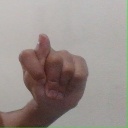
अक्षर: ट